Louis Marie de Lescure

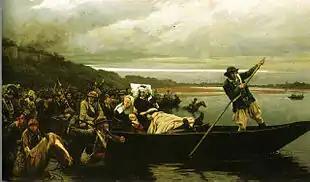
"The wounded General Lescure crosses the Loire at St. Florent", by Jules Girardet

Their peasant troops, opposed to the French Revolutionary Army General François Joseph Westermann, sustained multiple defeats, but finally gained a victory between Tiffauges and Cholet on 19 September 1793. He was seriously wounded by a bullet to the head at Tiffauges. The struggle was then concentrated around Châtillon, which was time after time taken and lost by the Republicans. Lescure was killed near the "château" of La Tremblaye at the Battle of La Tremblaye, between Ernée and Fougères.